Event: Nepal Earthquake
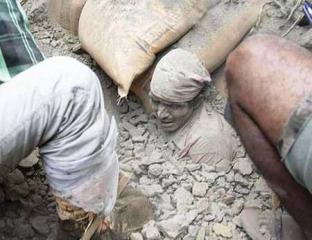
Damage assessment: damage